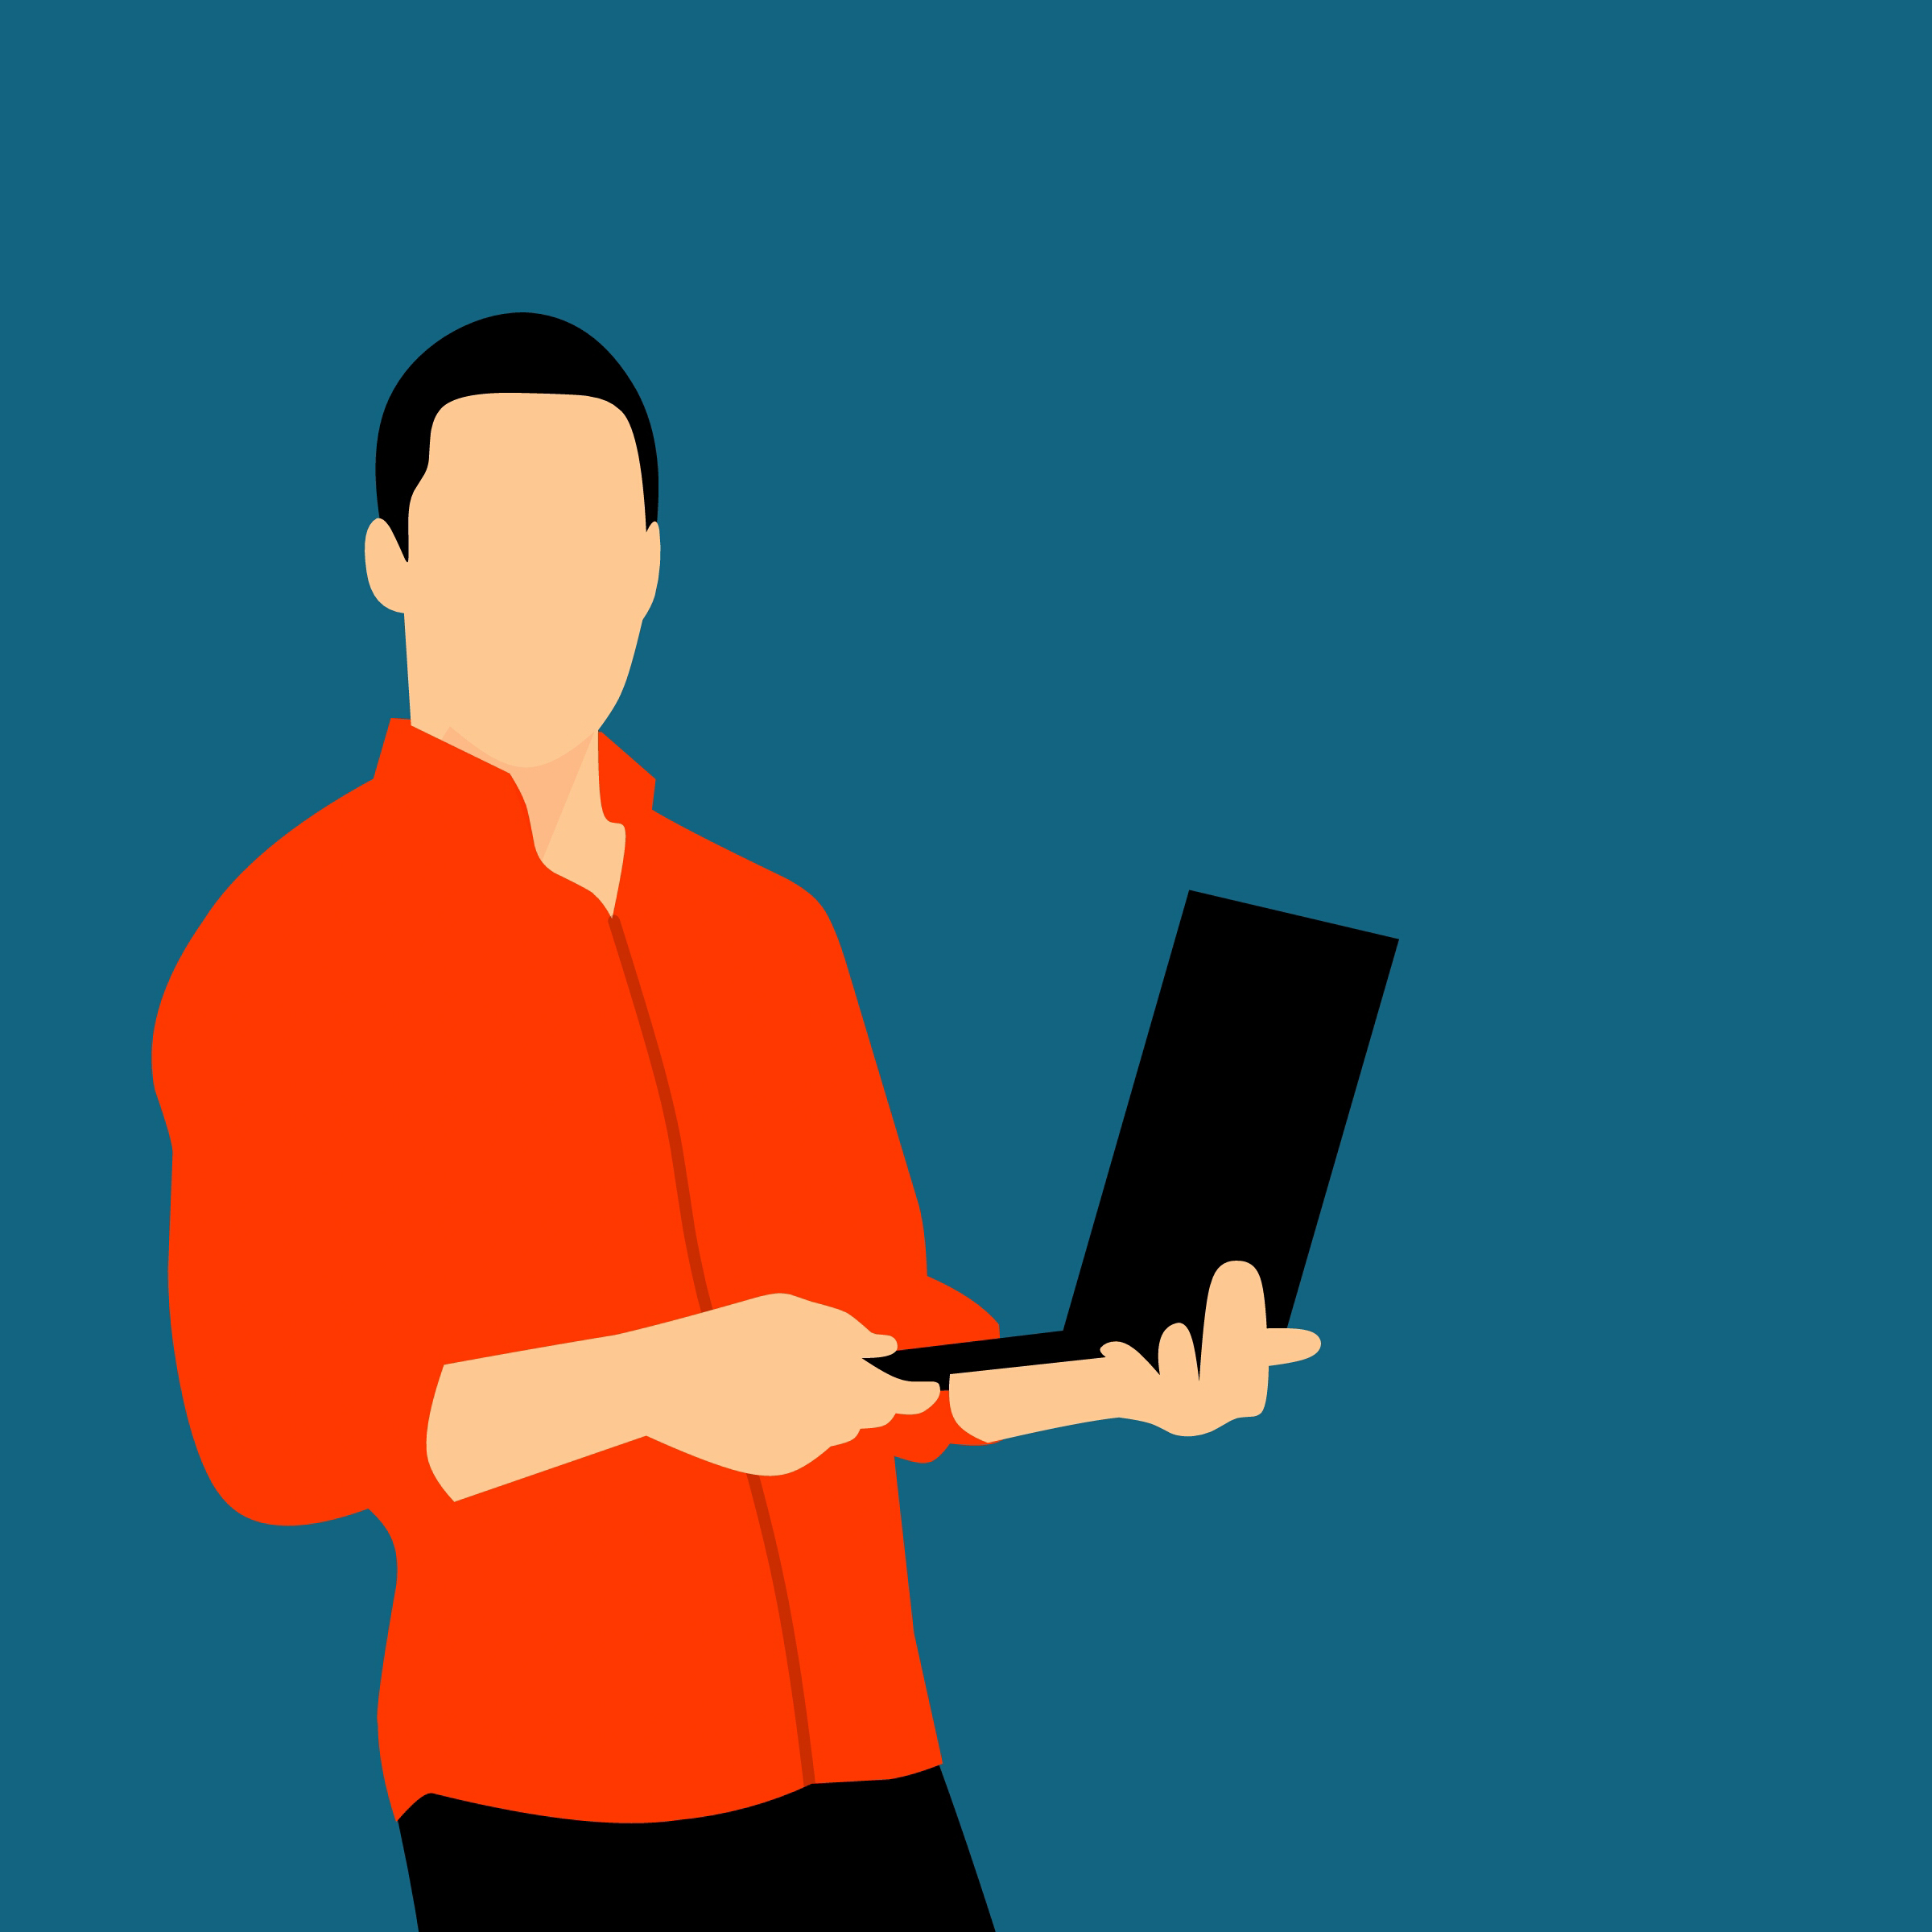
laptop, man, computer, full, using, stand, web, demonstrate, internet, success, technology, typing, wireless, business, cartoon, idea, design, standing, public speaking, communication, arm, orator, conversation, line, human behavior, angle, illustration, font, microphone